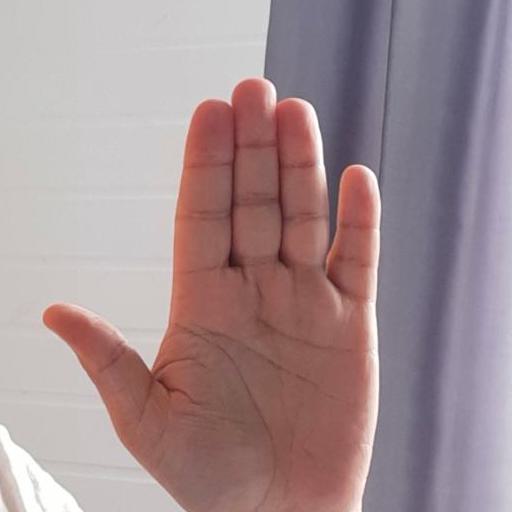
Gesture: stop